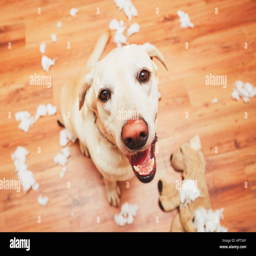
naughty dog home alone - yellow labrador retriever destroyed the plush toy and made a mess in the apartment